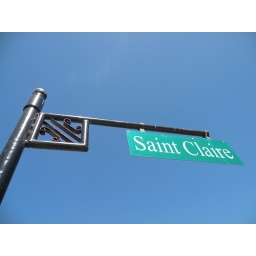
our street under a clear blue sky